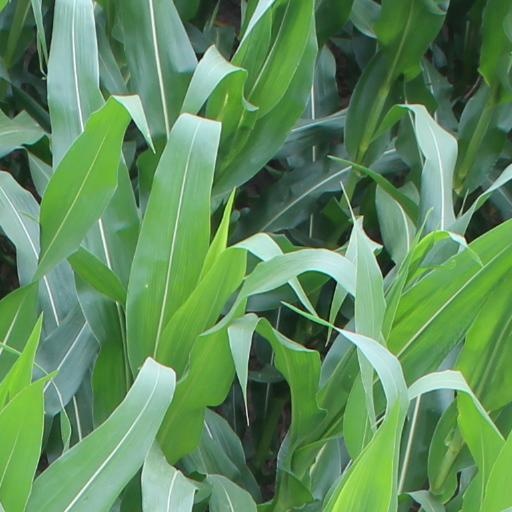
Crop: maize; corn